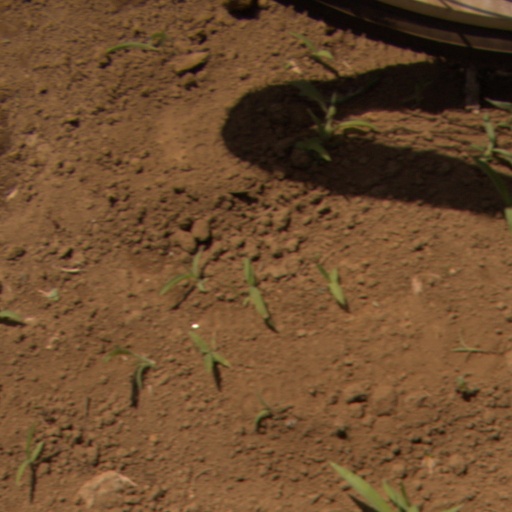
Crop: Jerusalem artichoke